Ilona Verley

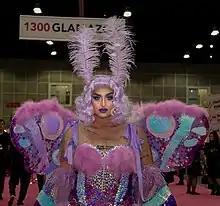
Ilona Verley at RuPaul's DragCon LA, 2019

Verley competed on the first season of "Canada's Drag Race", a reality competition television series based on the American series "RuPaul's Drag Race" and the Canadian edition of the "Drag Race" franchise. Prior to their appearance on the show, they had auditioned in Los Angeles for the eleventh and twelfth seasons of American version. They became the "first Indigenous, two-spirit, and openly non-binary queen" to compete. On "Canada's Drag Race", Verley placed in the bottom two on three occasions and was eliminated in the seventh episode. They also attracted positive attention for their look in the season finale, which blended a First Nations jingle dress in their signature pastel colours with red handprints, a symbol of the Missing and Murdered Indigenous Women movement.